Brian Bosworth

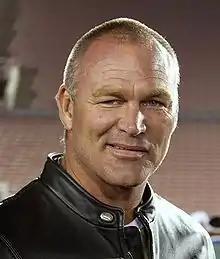
Bosworth in 2009

Brian Keith Bosworth (born March 9, 1965), nicknamed "the Boz", is an American actor and former professional football linebacker who played in the National Football League (NFL) for three seasons with the Seattle Seahawks. A two-time Dick Butkus Award winner during his college football career at the University of Oklahoma, he also achieved notoriety for his outspoken comments and antics. Bosworth was selected by the Seahawks in the first round of the 1987 NFL supplemental draft, but his professional career was cut short by injury. After retiring as a player, Bosworth pursued an acting career. He was inducted into the College Football Hall of Fame in 2015.